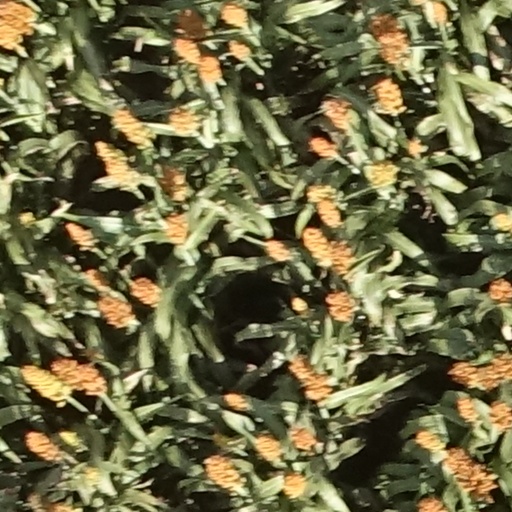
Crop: sorghum